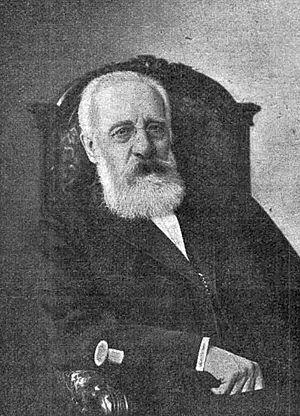
Le baron Boris Alexandrovitch von Vietinghoff-Scheel, né le 14 août 1829 à Morchansk et mort le 13 septembre 1901 à Saint-Pétersbourg, est un aristocrate germano-balte, sujet de l'Empire russe, qui fut compositeur et critique de musique.